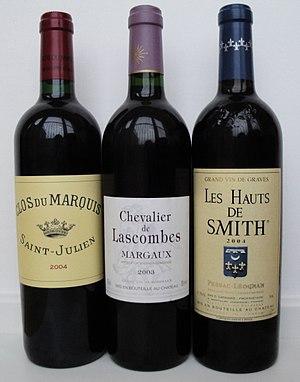
Un second vin est un type de vin. Il s'agit de la deuxième marque d'un domaine viticole, dans la même appellation que le vin principal de ce domaine.